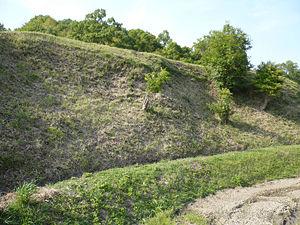
Le château de Fukui était un château en hauteur situé à Ibaraki, préfecture d'Osaka au Japon et qui fut détruit par un incendie en 1657.